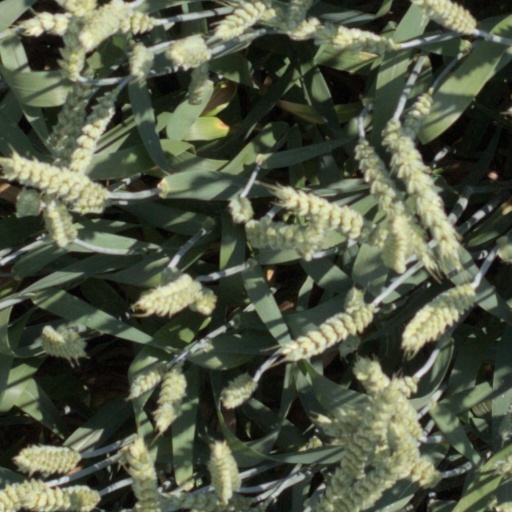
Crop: wheat